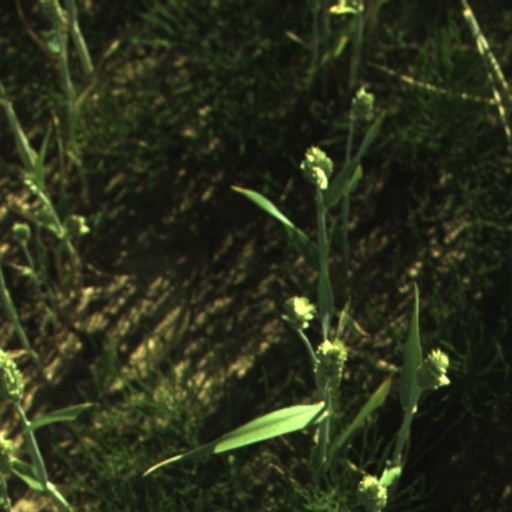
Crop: wheat